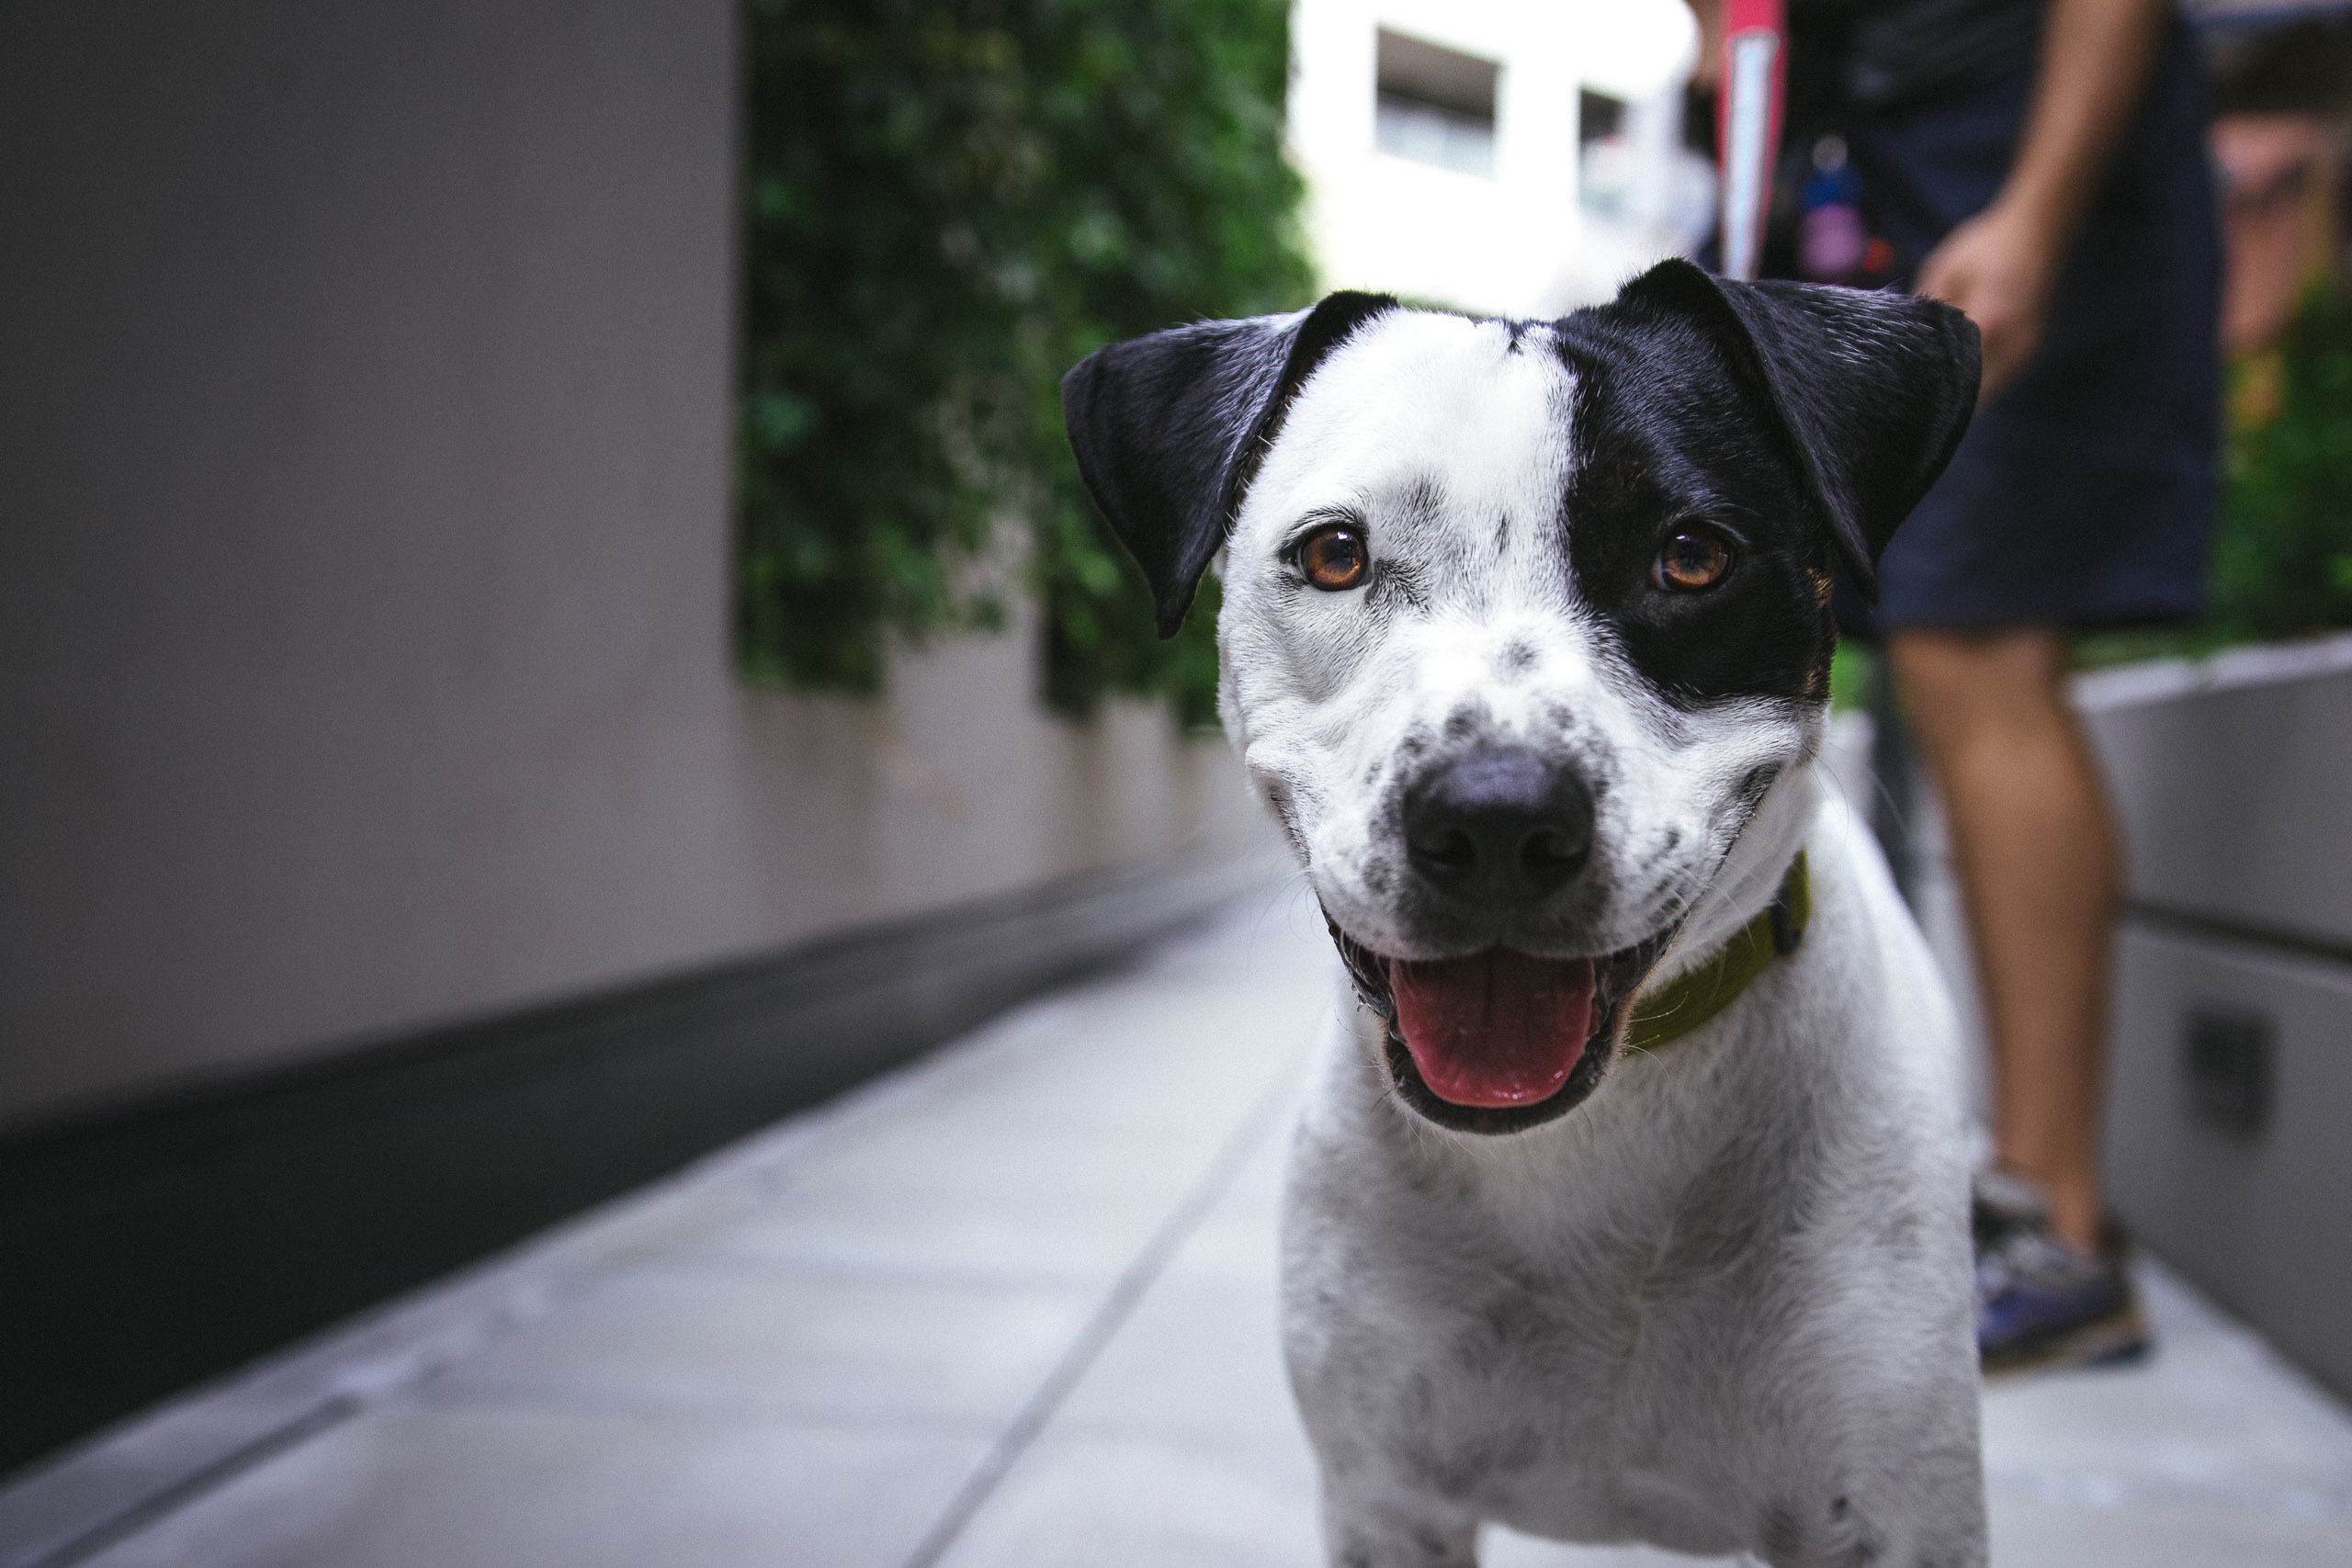
alley, puppy, dog, pet, mammal, vertebrate, tongue, terrier, animal shelter, dog like mammal